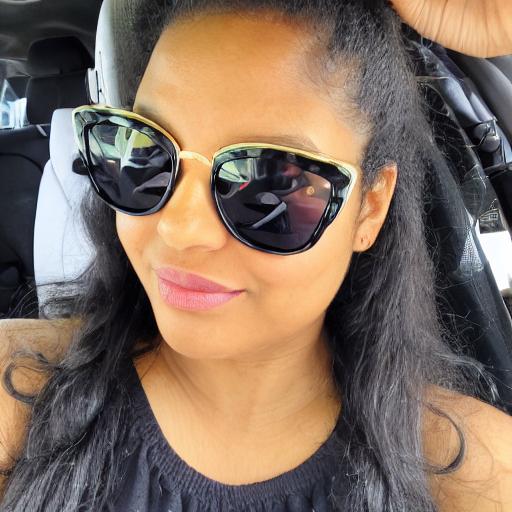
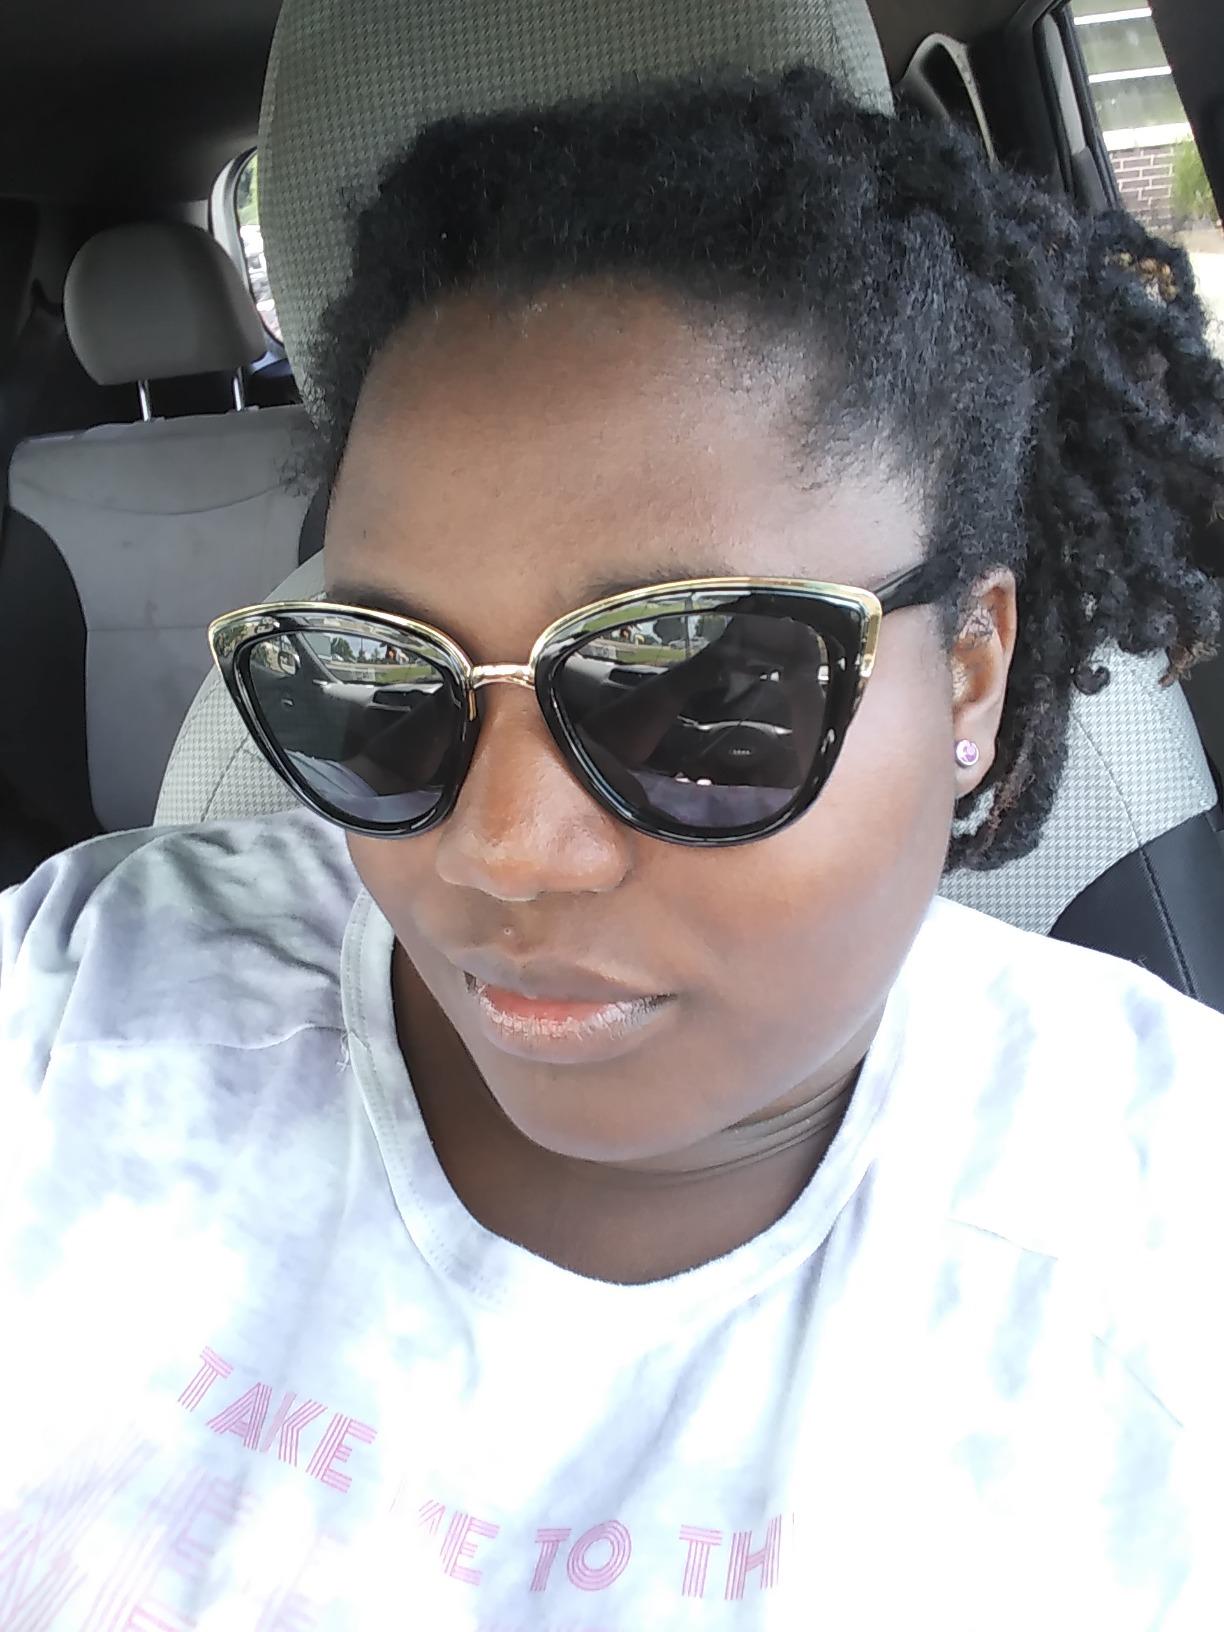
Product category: accessories_sunglasses
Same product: no